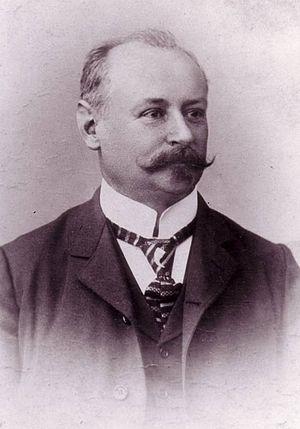
Adalbert Seitz est un entomologiste allemand, né le 24 février 1860 à Mayence et mort le 5 mars 1938 à Darmstadt.